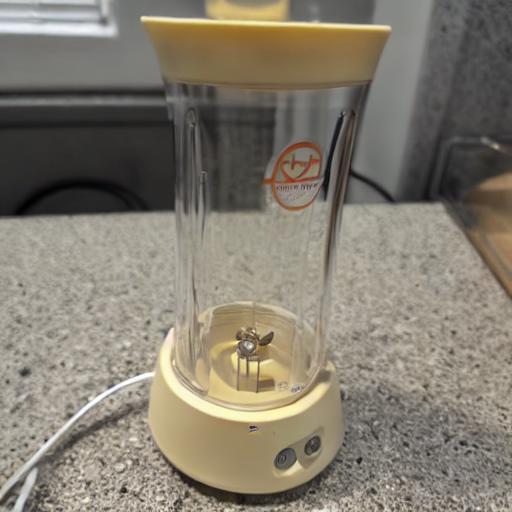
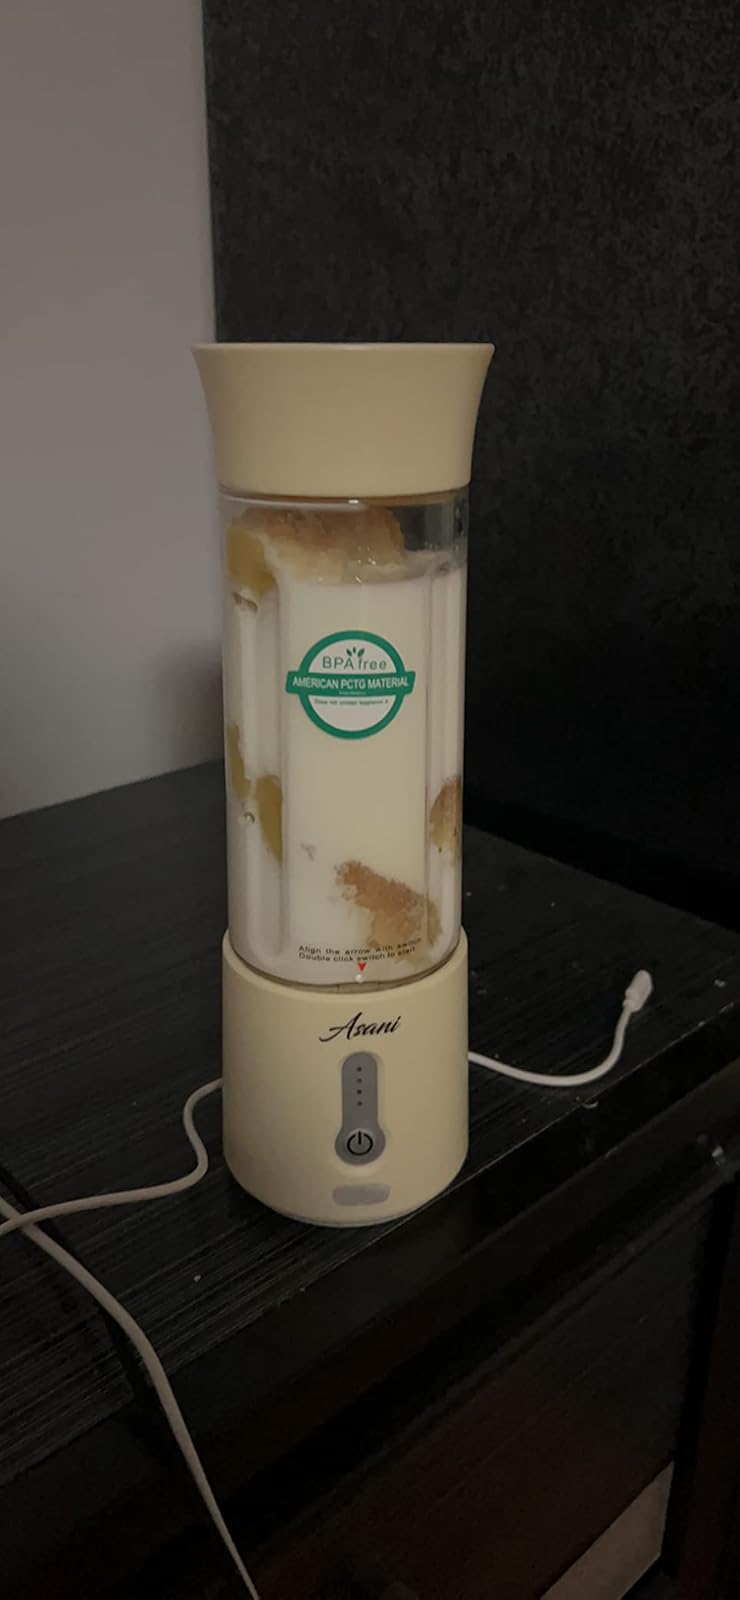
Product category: items_blender
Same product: no